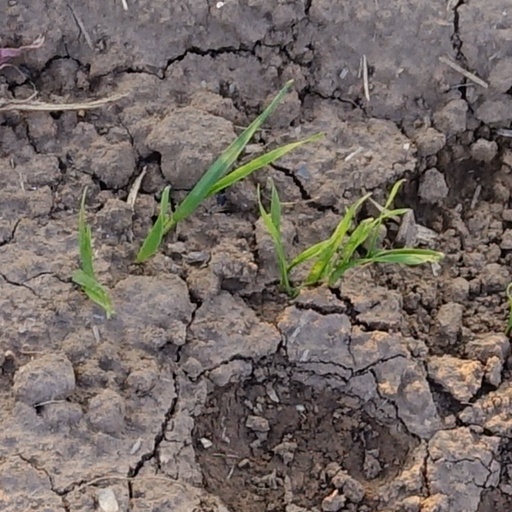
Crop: wheat